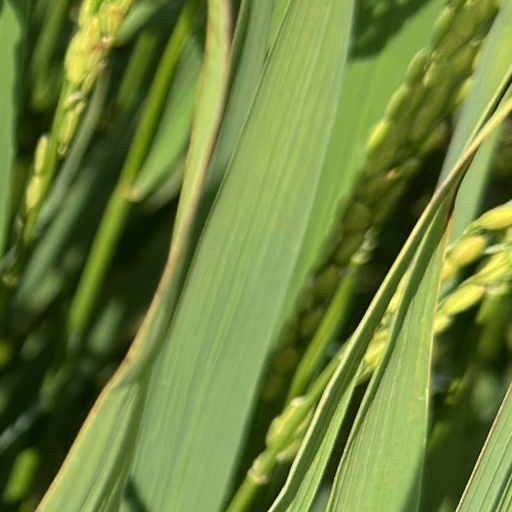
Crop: rice